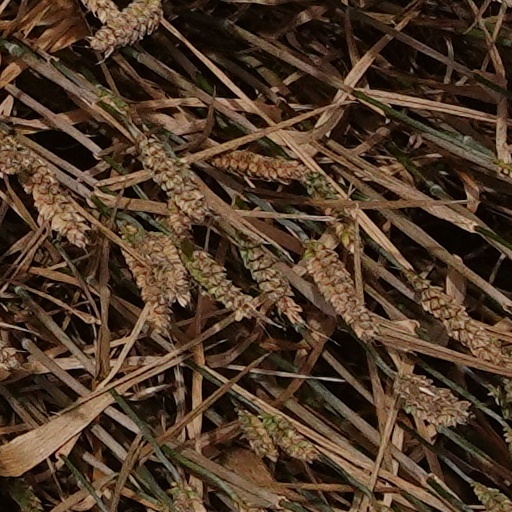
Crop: wheat